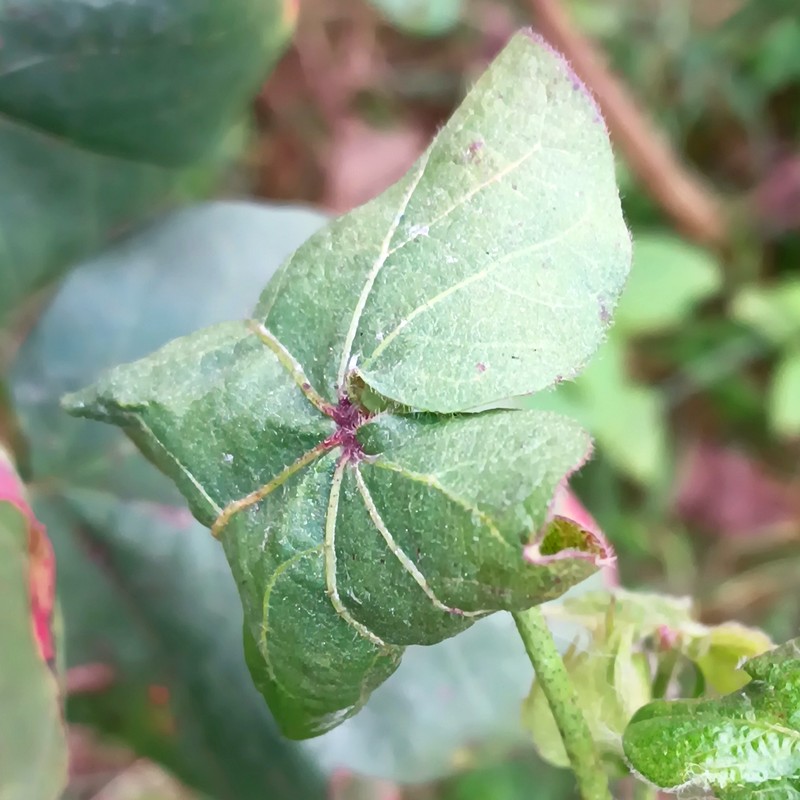
Label: Curl Virus